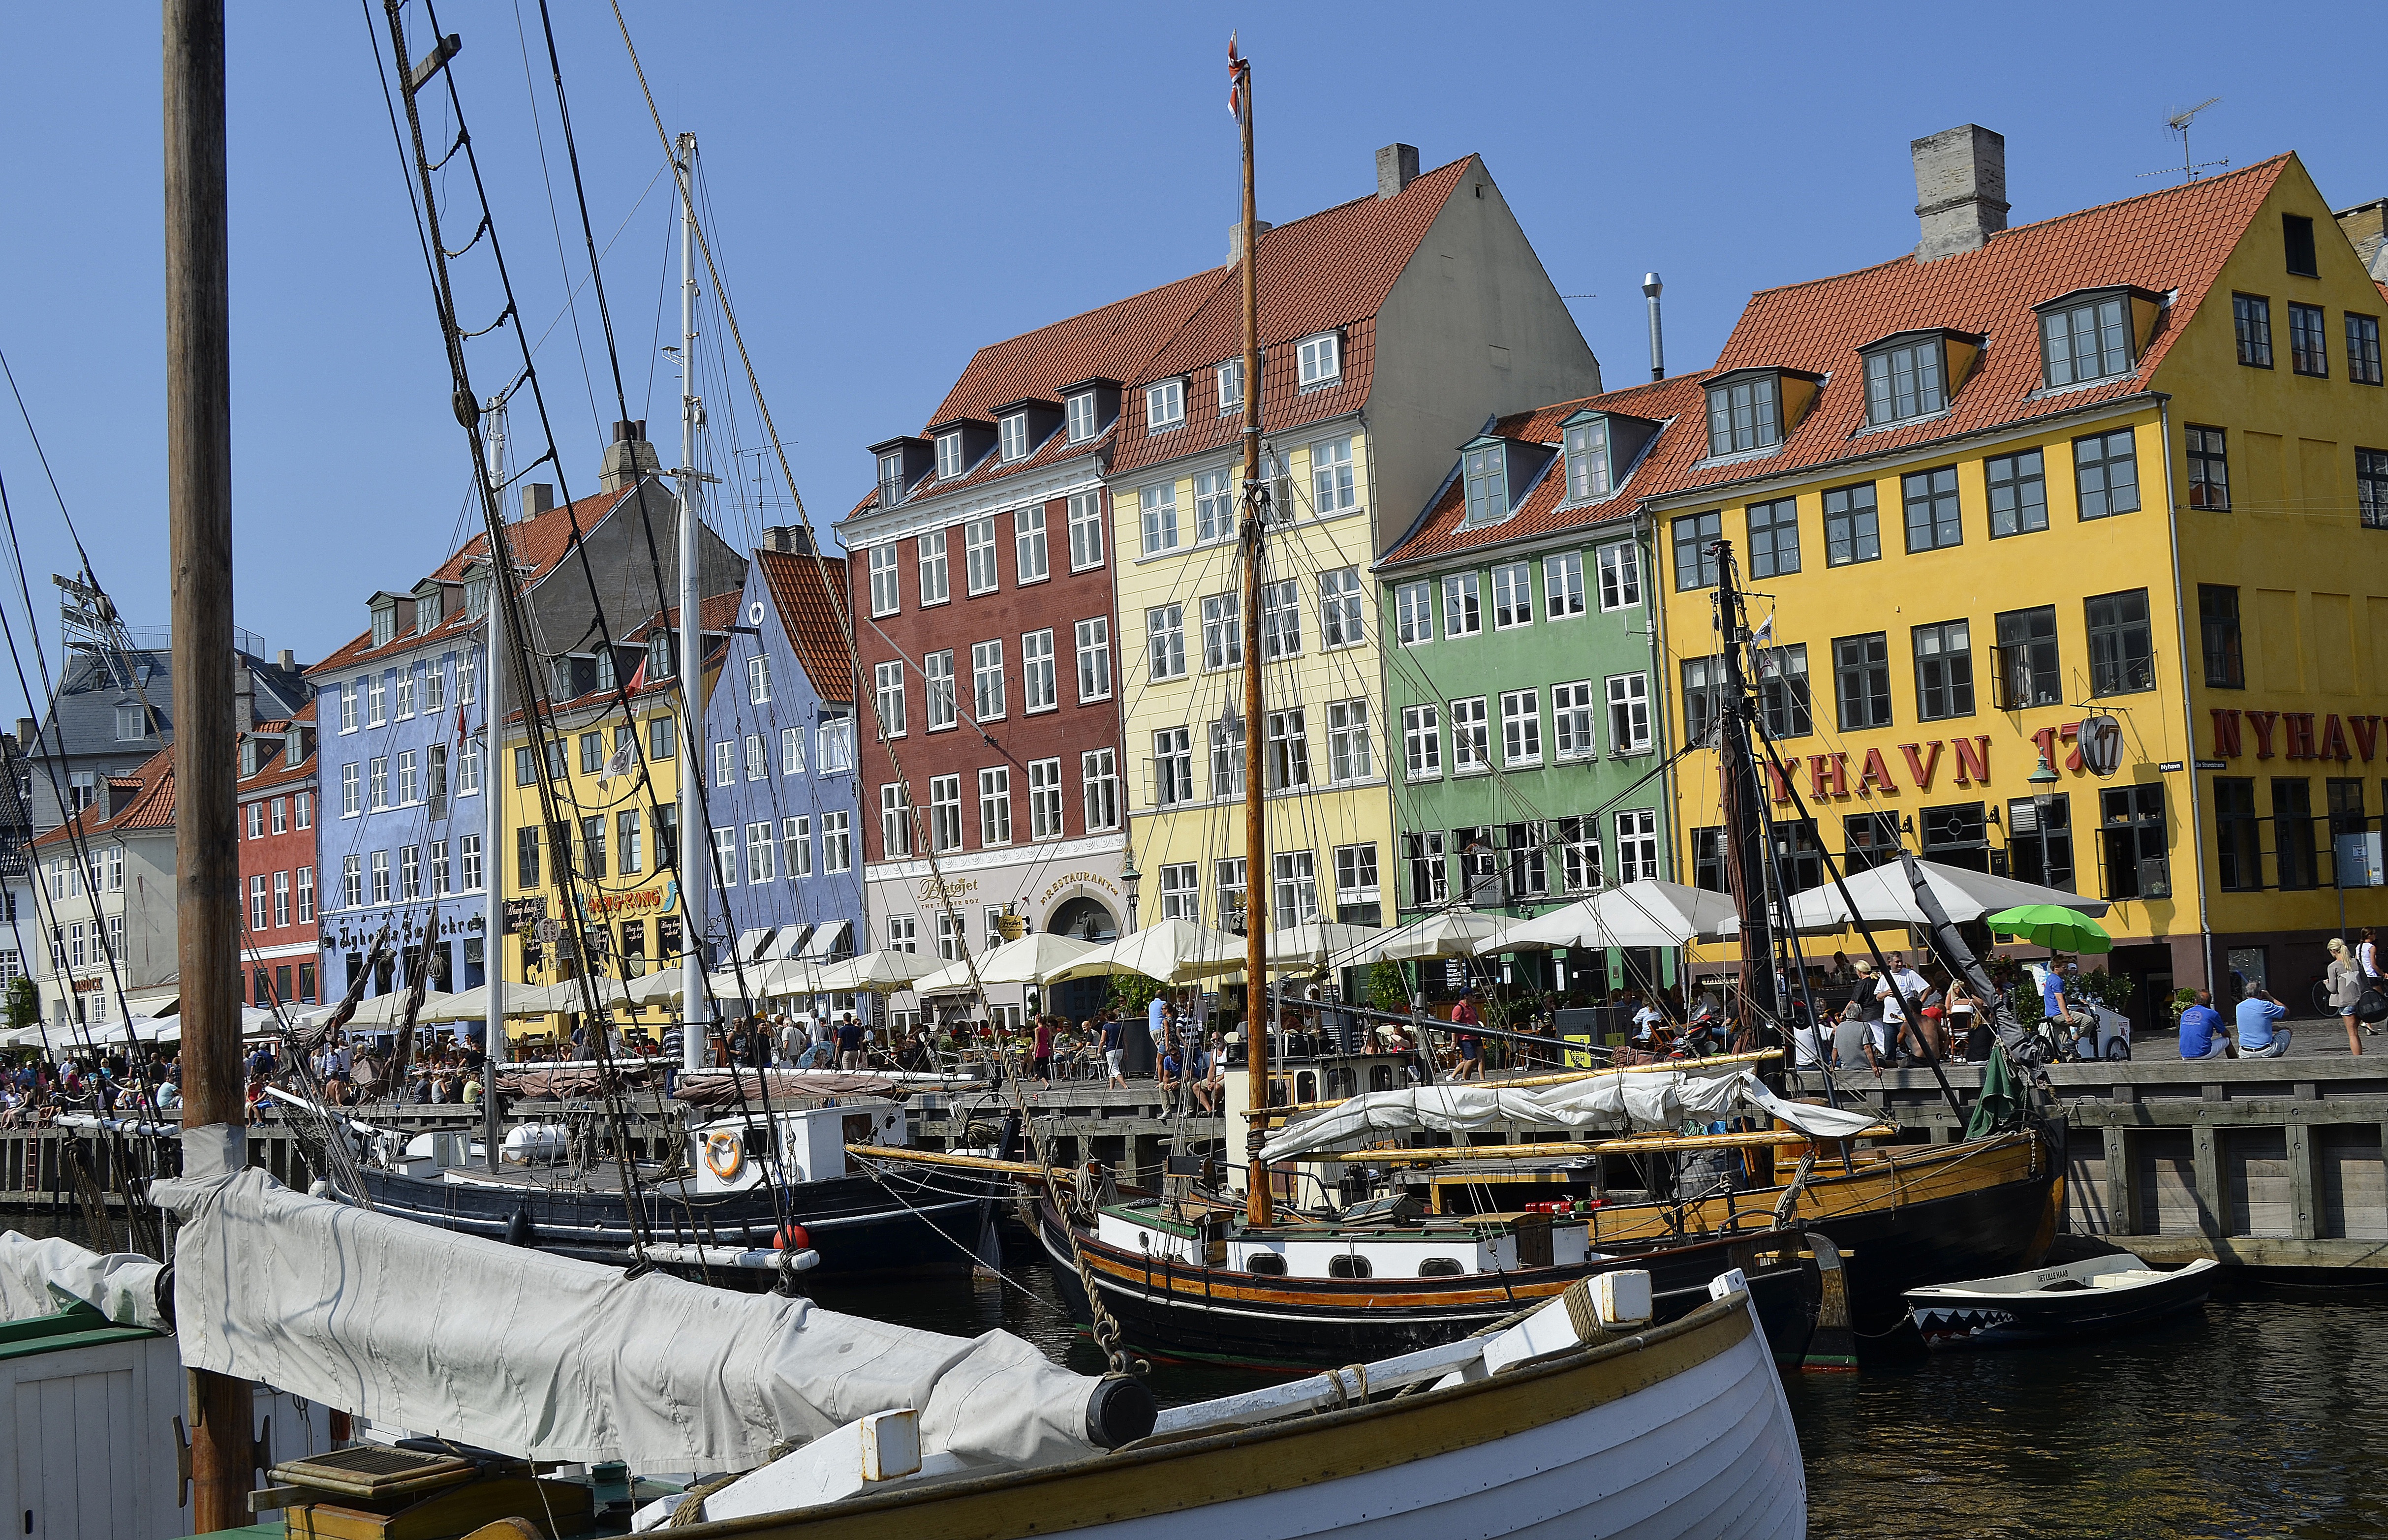
architecture, boat, house, town, canal, ship, cityscape, summer, tourist, red, vehicle, artistic, harbor, port, attraction, yellow, waterway, beer, blue sky, bars, buildings, cafes, denmark, copenhagen, beautiful, h, sol, channel, gondola, nyhavn, c, watercraft, restaurants, christian 5, sailor v rtshuse, andersen, tinder box, little claus and big claus, princess and the pea